Vanessa da Mata

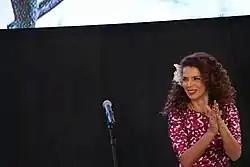
Vanessa da Mata during ceremony of the Ordem do Mérito Cultural, in Brasília (2014)

In 2011, she collaborated with Seu Jorge and Almaz on the song "Boa Reza" for the Red Hot Organization's charitable album "Red Hot + Rio 2". Proceeds from the sales were donated to raise awareness and money to fight HIV/AIDS and related health and social issues.